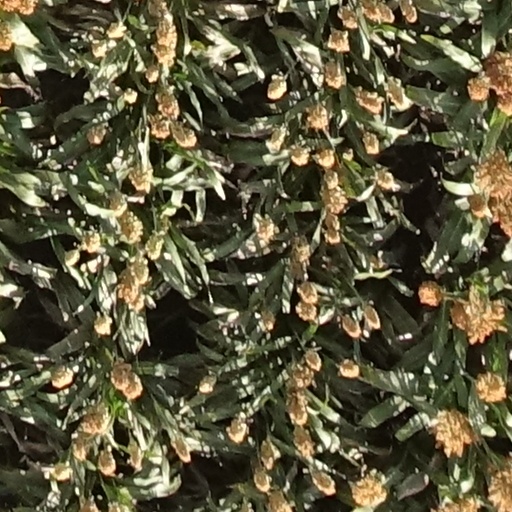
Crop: sorghum